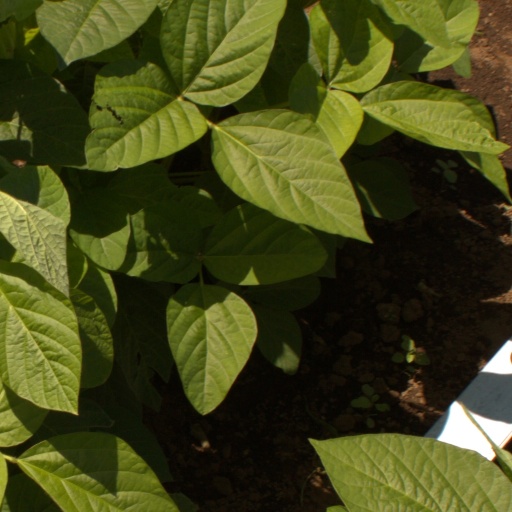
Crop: soybean